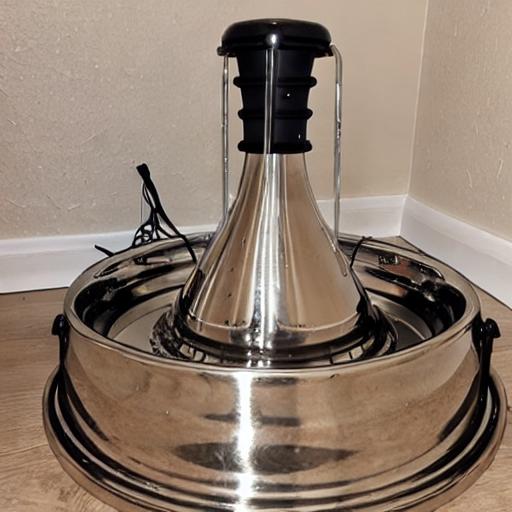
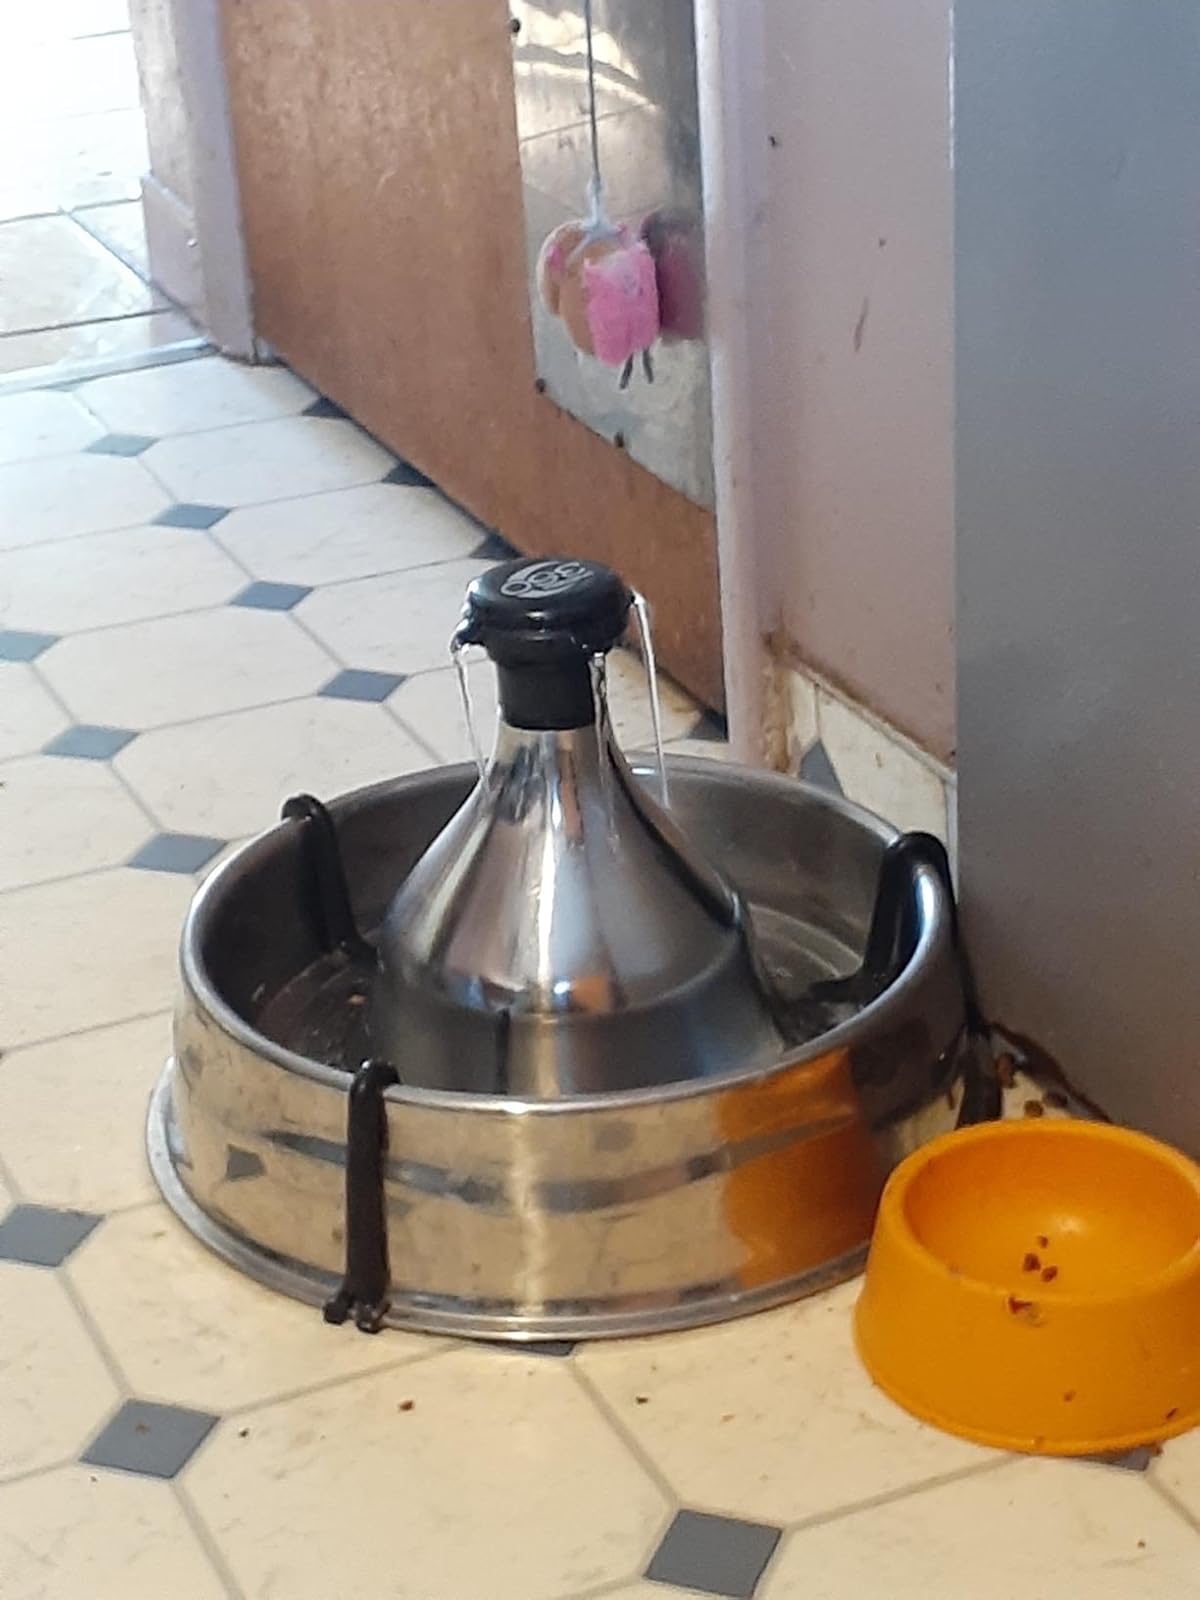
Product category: items_bowl
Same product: no